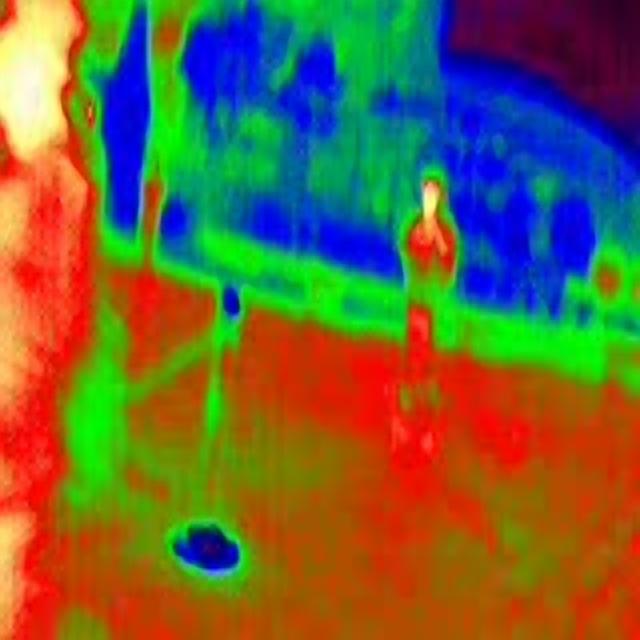
Detected objects:
label: person
label: person